Mỹ Trạch massacre

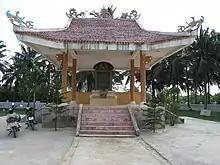
Memorial park with the memorial stele to the victims of the massacre

The Mỹ Trạch Massacre was a mass murder and wartime rape committed by the French Army against Vietnamese civilians in the First Indochina War. French soldiers committed the massacre in Mỹ Trạch village, Mỹ Thủy commune, Lệ Thủy District, Quảng Bình Province, Vietnam from 5 am to 8 am on 29 November 1948. The French Army burned 326 houses and murdered more than half of the village's residents. French soldiers raped many women and girls before murdering them. The French Army murdered over 300 civilian residents in Mỹ Trạch, including 170 women and 157 children.